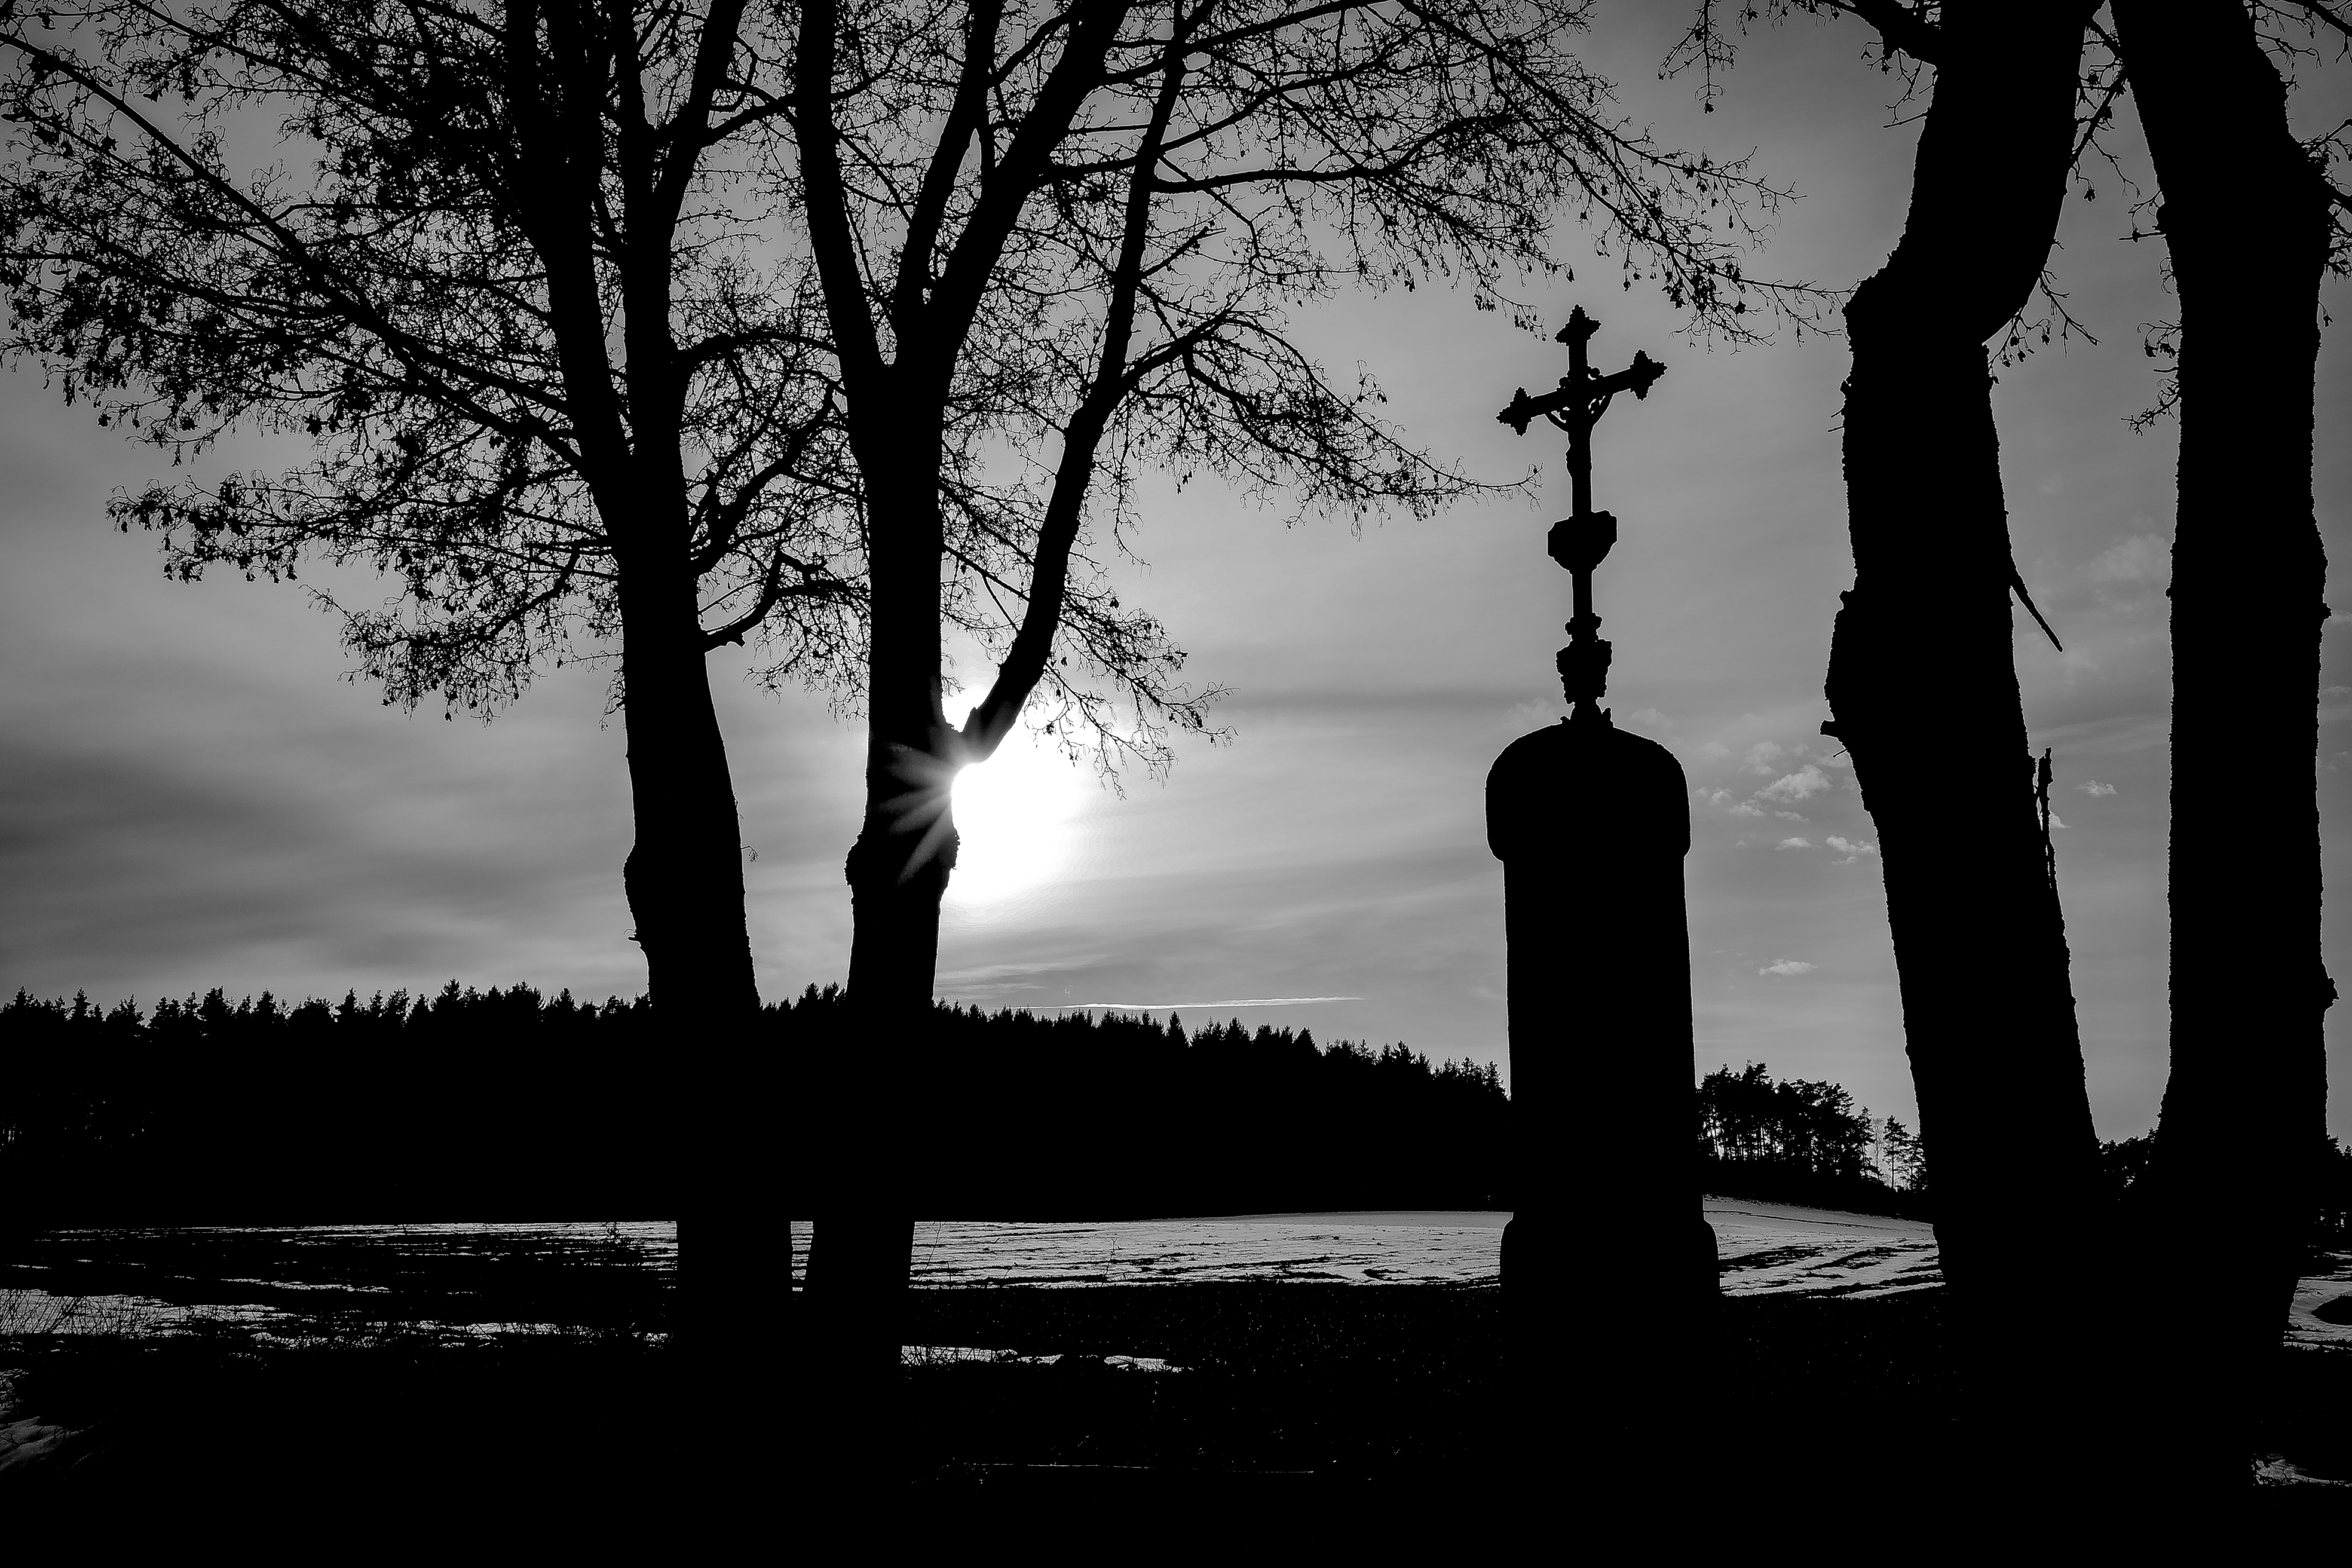
tree, branch, silhouette, black and white, plant, sky, white, morning, atmosphere, darkness, black, monochrome, monochrome photography, atmospheric phenomenon, woody plant